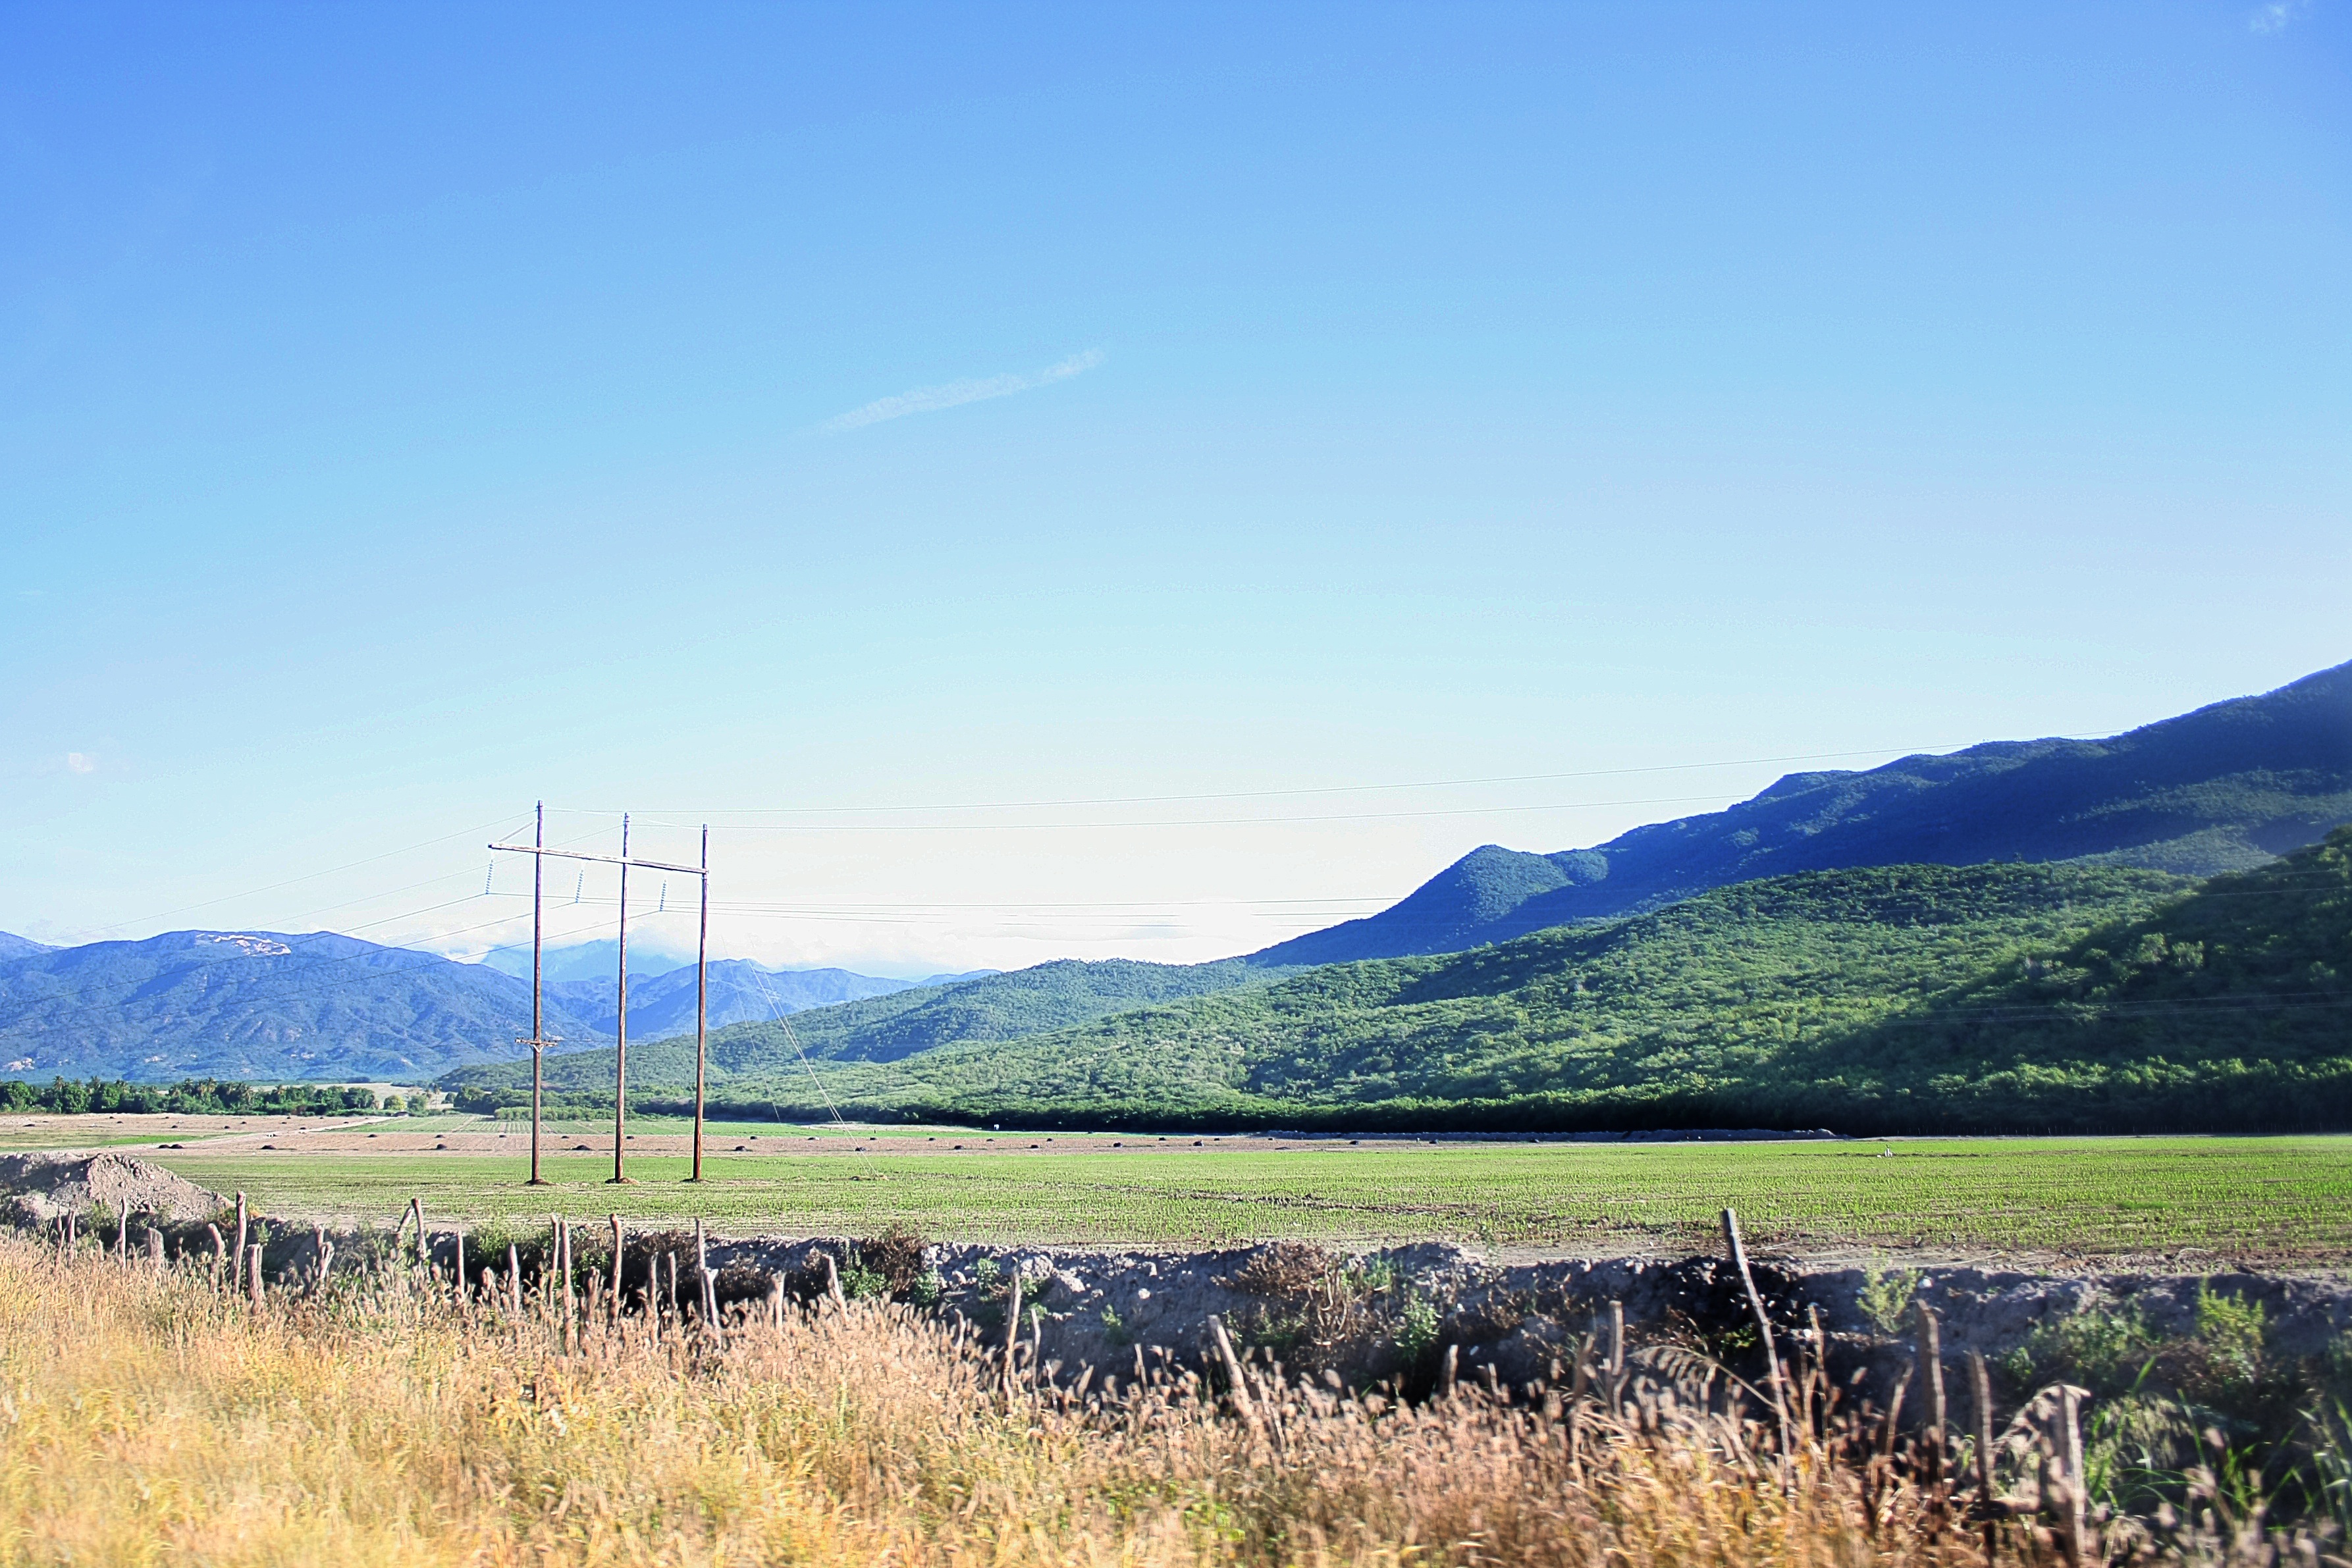
landscape, grass, horizon, marsh, wilderness, mountain, field, meadow, prairie, hill, lake, mountain range, reservoir, plain, grassland, wetland, plateau, habitat, loch, ecosystem, rural area, natural environment, geographical feature, mountainous landforms